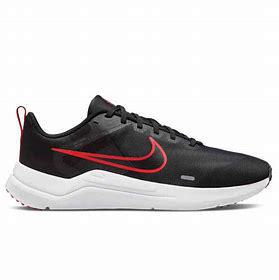
Brand: Nike
Model: Downshifter 12